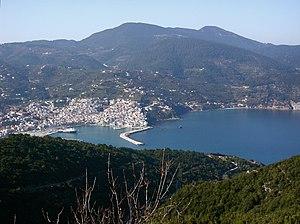
Skópelos est une île grecque de la mer Égée.